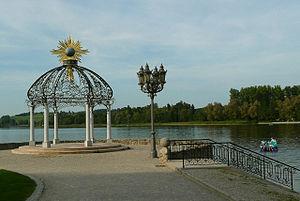
La rotonde à la promenade autour du lac Waginger See
Waging am See est une commune dans l'arrondissement de Traunstein en Bavière. C'est une station climatique située au bord du Waginger See, le lac le plus chaud de la Haute-Bavière.